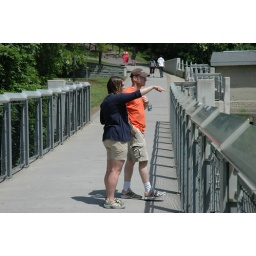
Carol and Chris looking at Beebe Lake from a foot bridge near the lake and just above the falls.